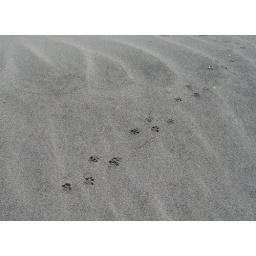
footprints in sand on beach near San Quinton, Mexico